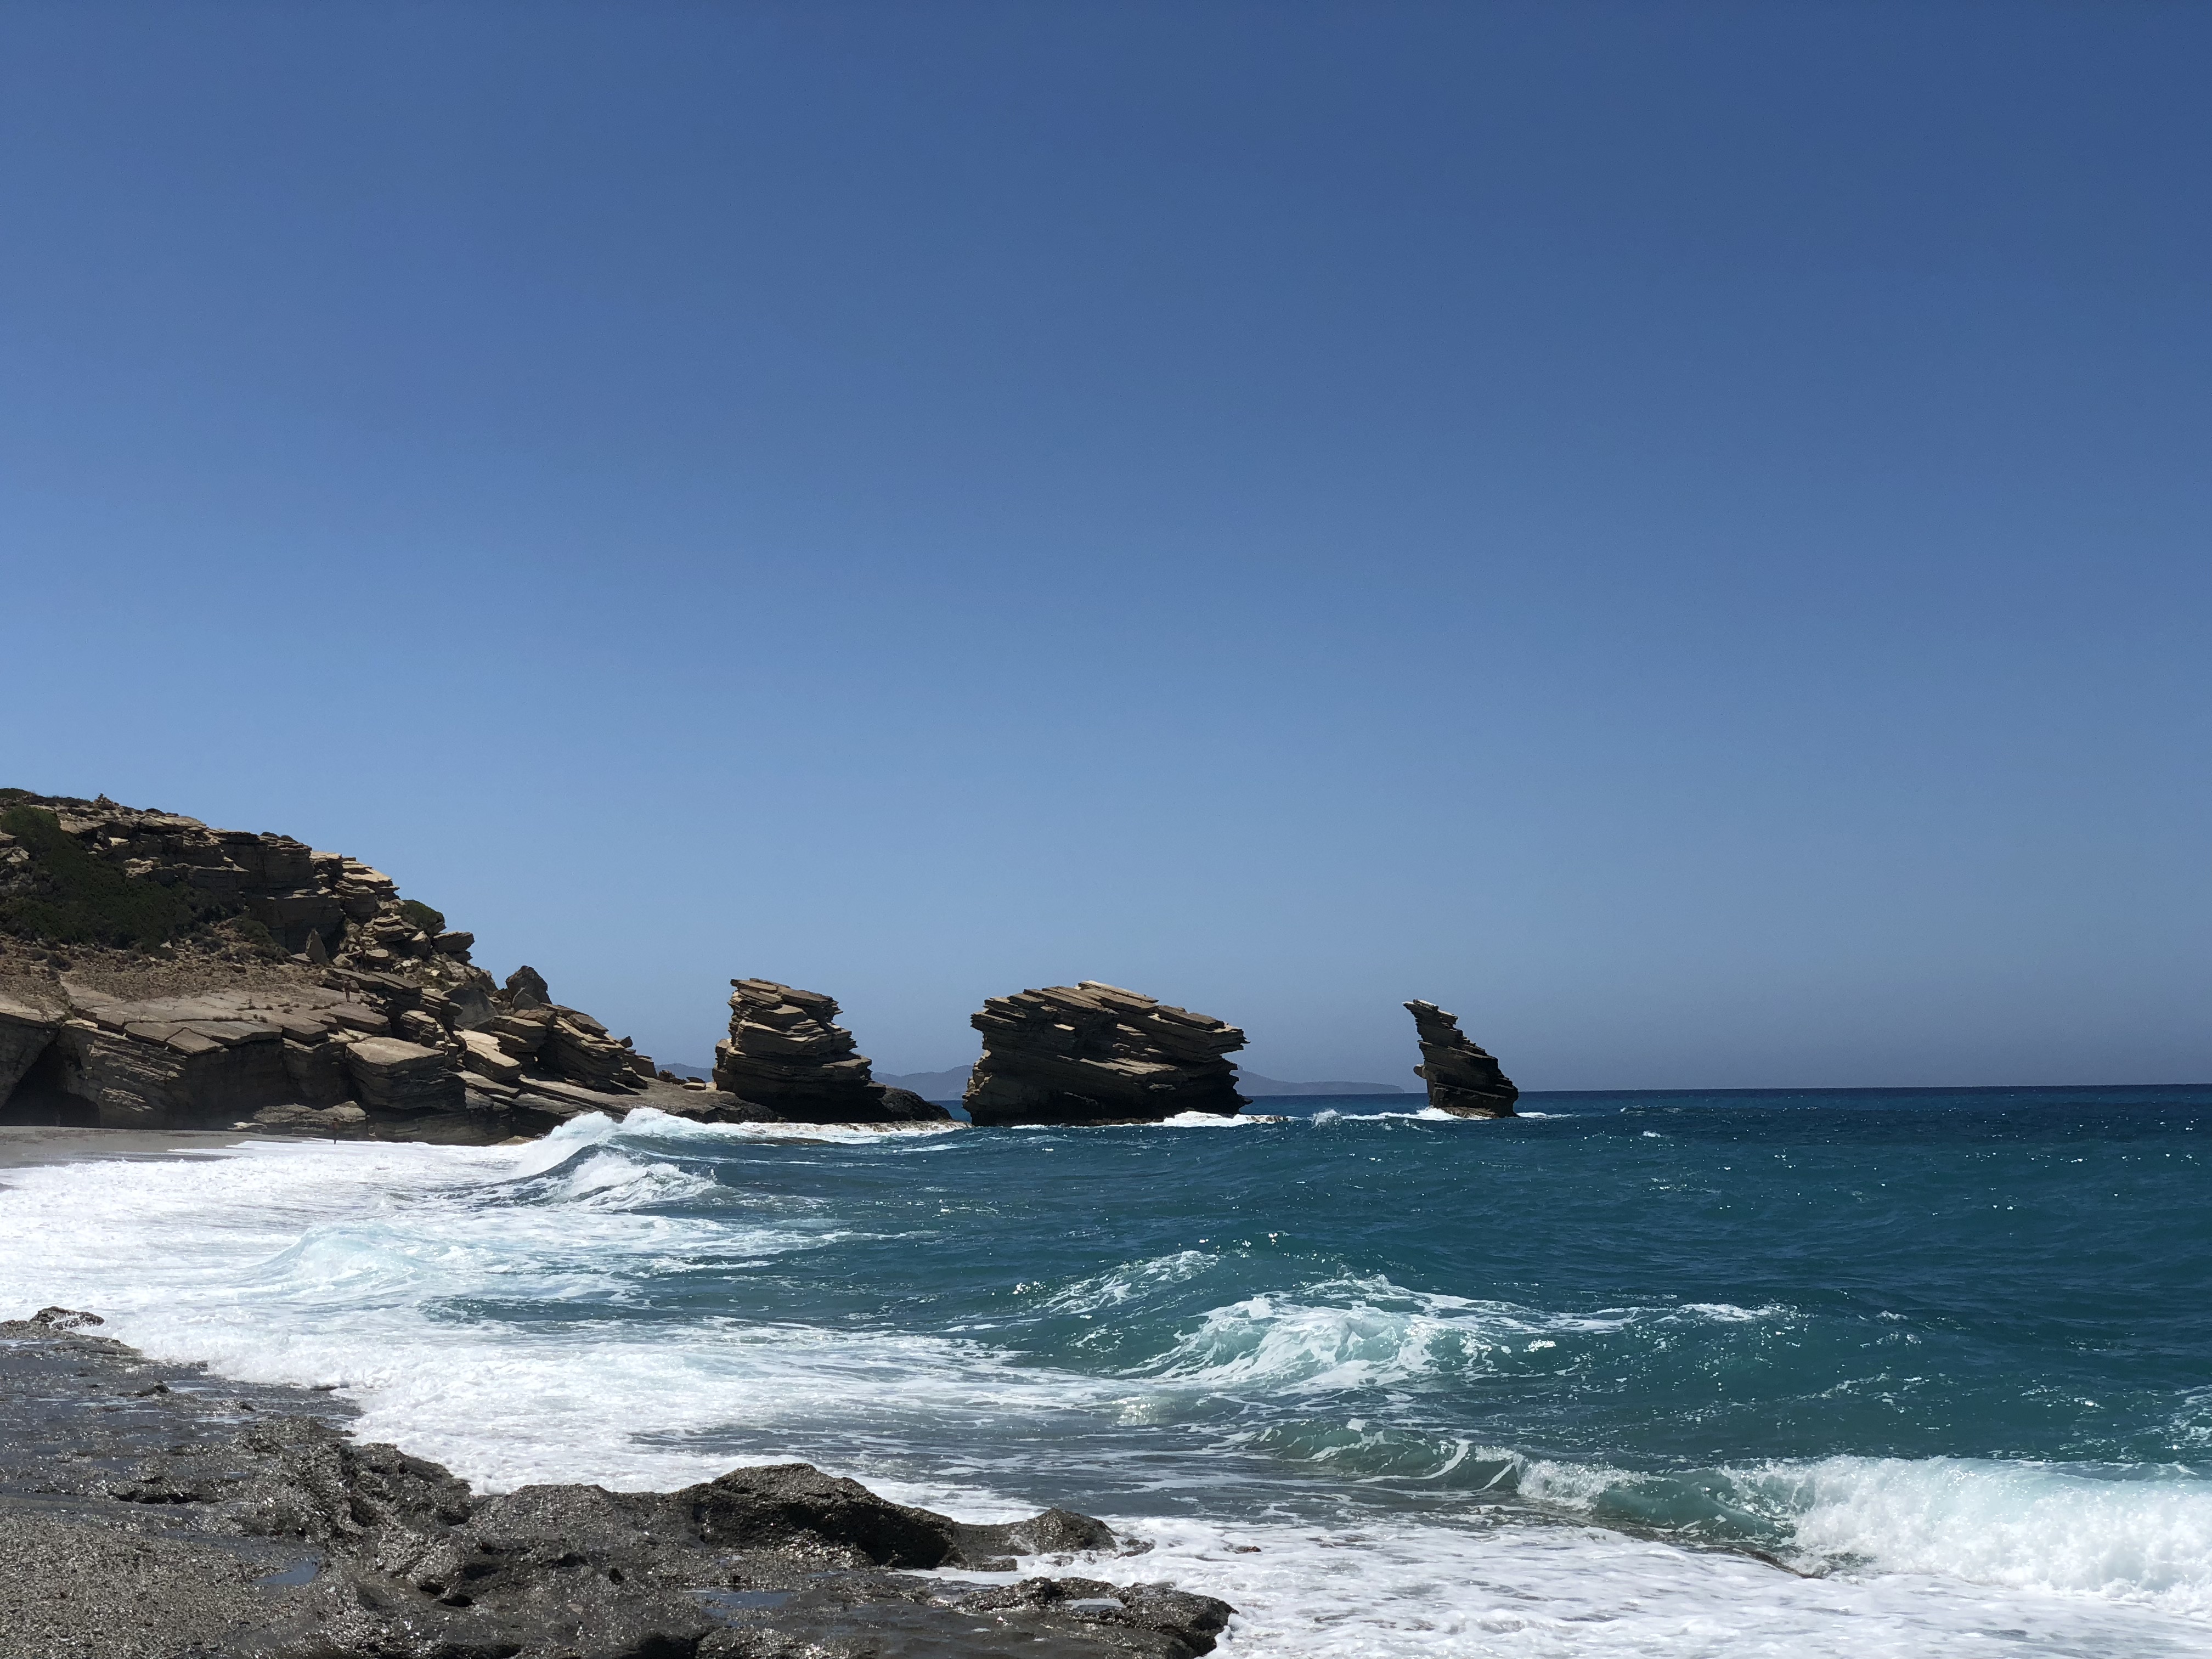
greece, blue, rock, fluid, coast, sea, coastal and oceanic landforms, geological formation, ocean, wave, terrain, wind wave, shore, headland, geology, beach, promontory, outcrop, klippe, cliff, tropics, skerry, bay, wind, cape, bight, sound, Raised beach, island